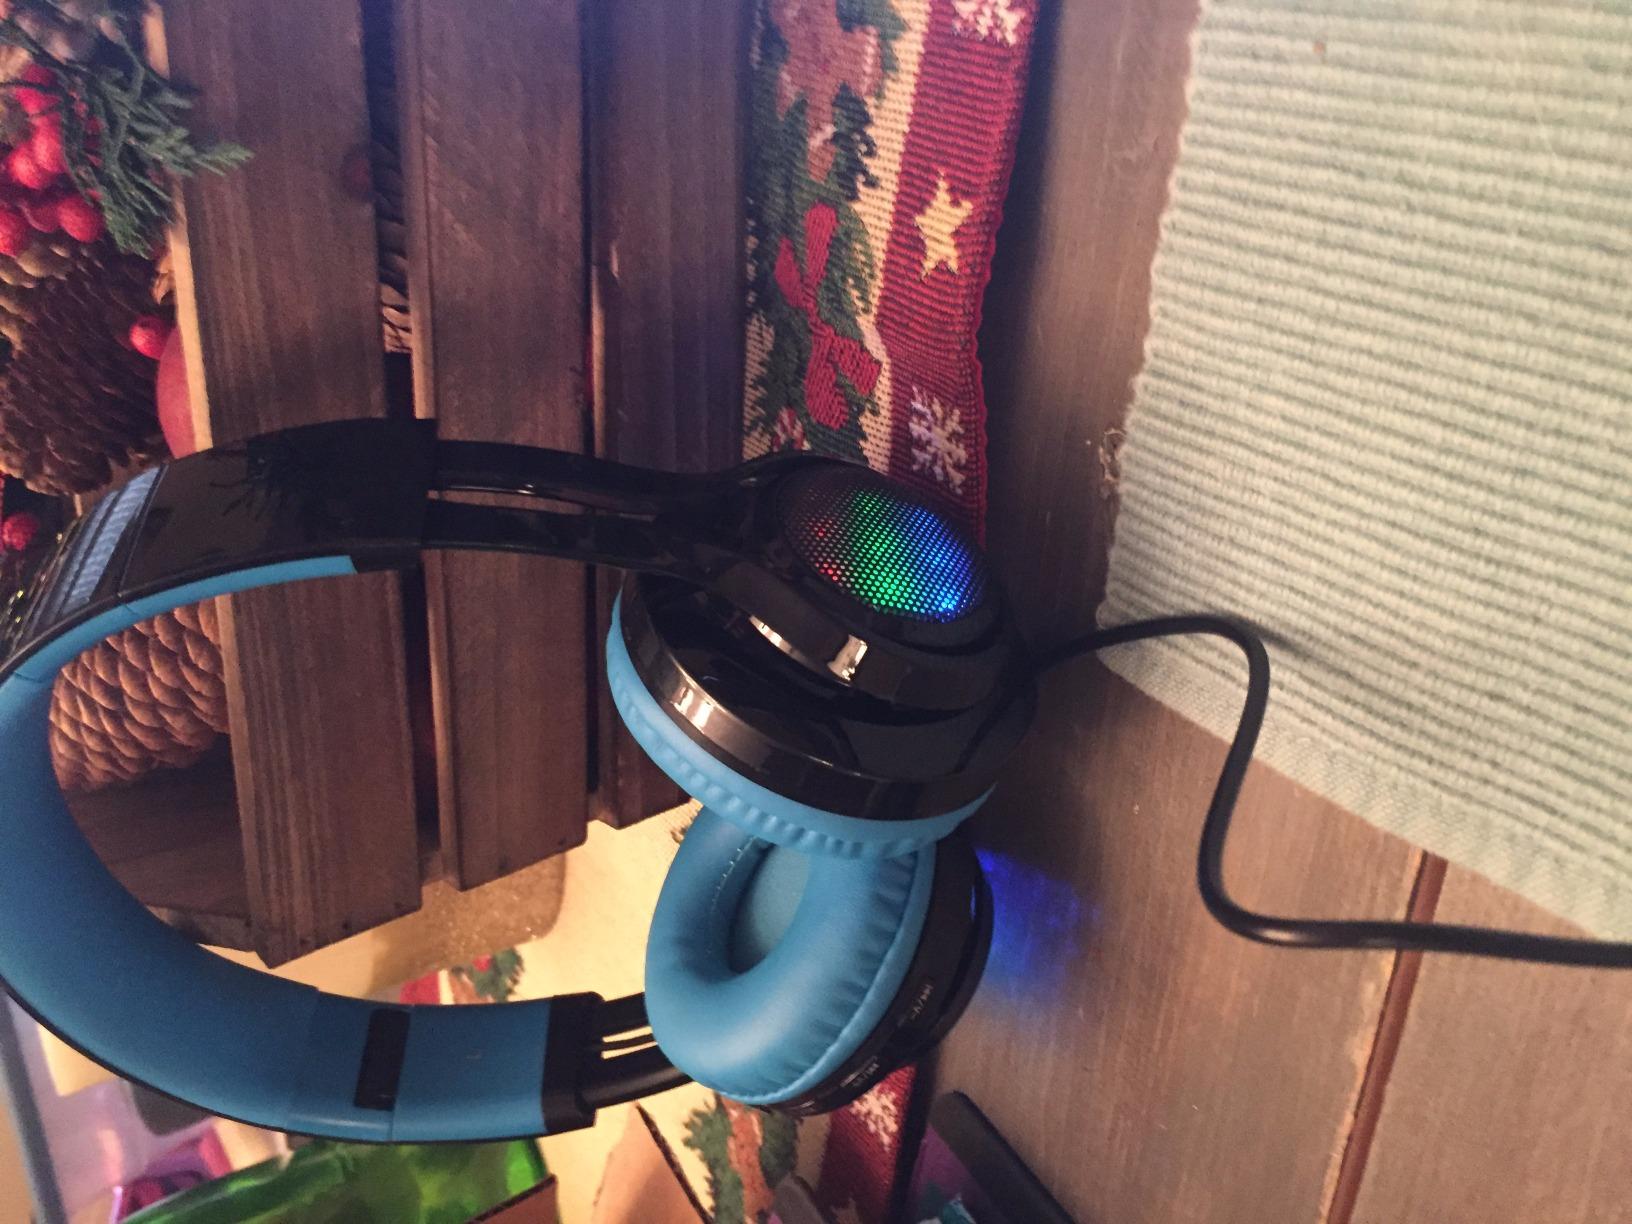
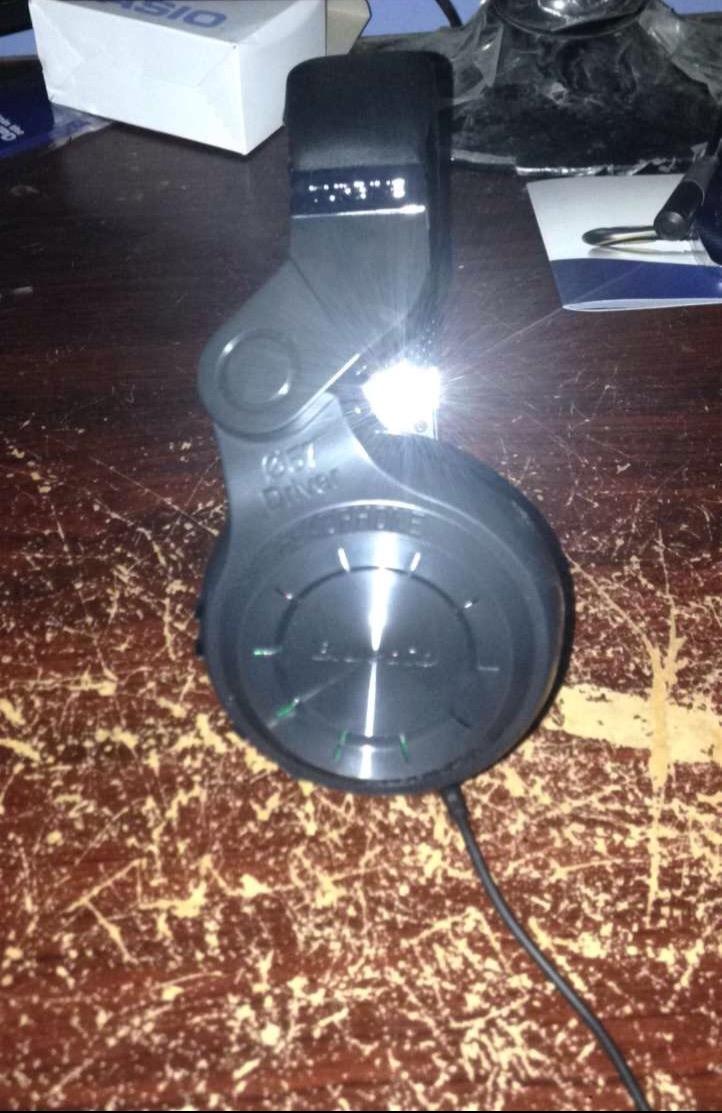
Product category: headphones
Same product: no